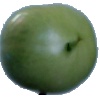
Label: Tomato not Ripened 1